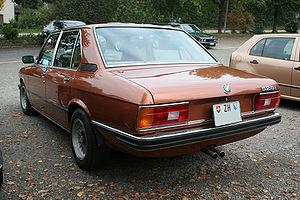
La BMW Série 5 E12 a été produite de 1972 à 1981. Conçue comme la remplaçante des populaires berlines Neue Klasse 1800 et 2000, la BMW E12 était positionnée dans la gamme entre les modèles à deux portes de la Série 02 et l'imposante berline E3. Bien que sa production ait continué en Afrique du Sud jusqu'en 1985, la BMW E12 a été remplacée par la BMW Série 5 E28 à partir de juin 1981.